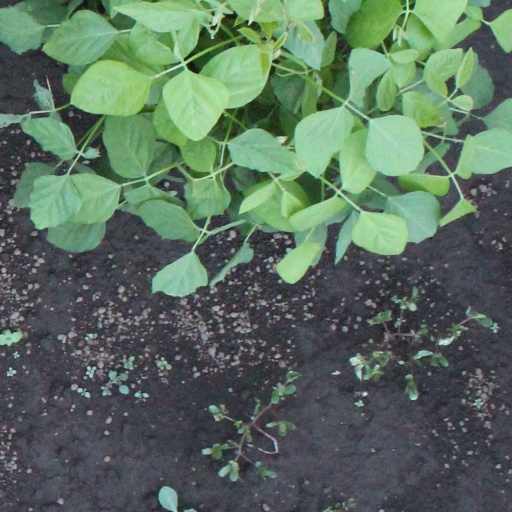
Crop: soybean